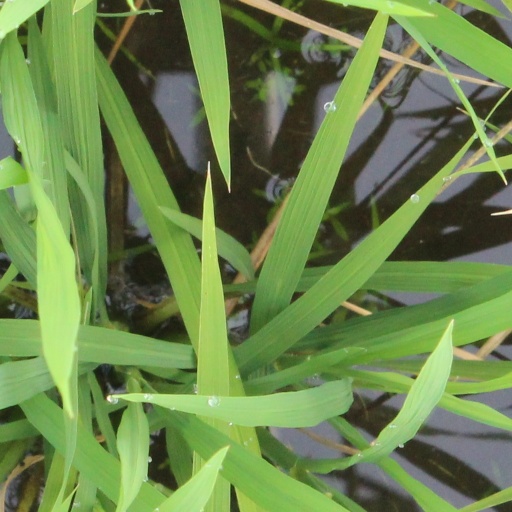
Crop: rice